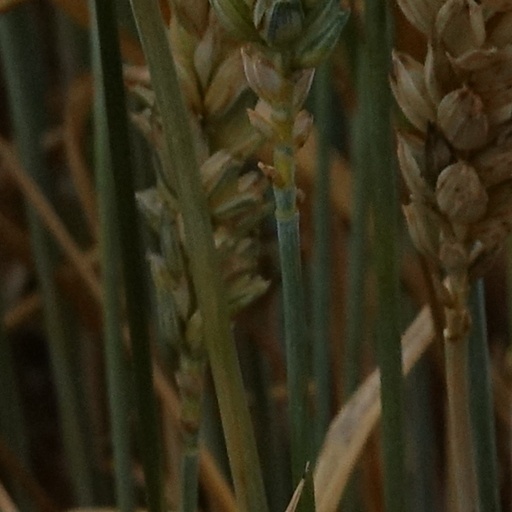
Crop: wheat